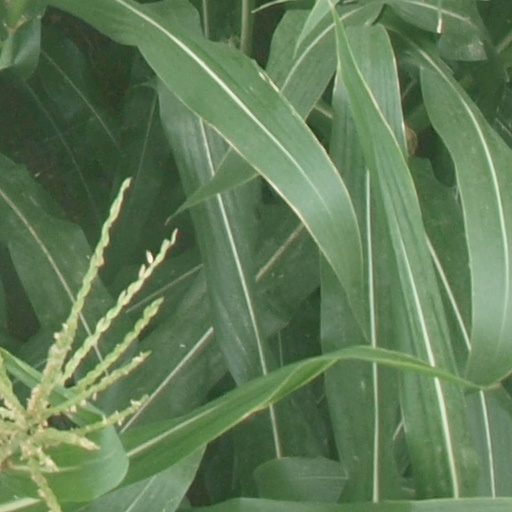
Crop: maize; corn